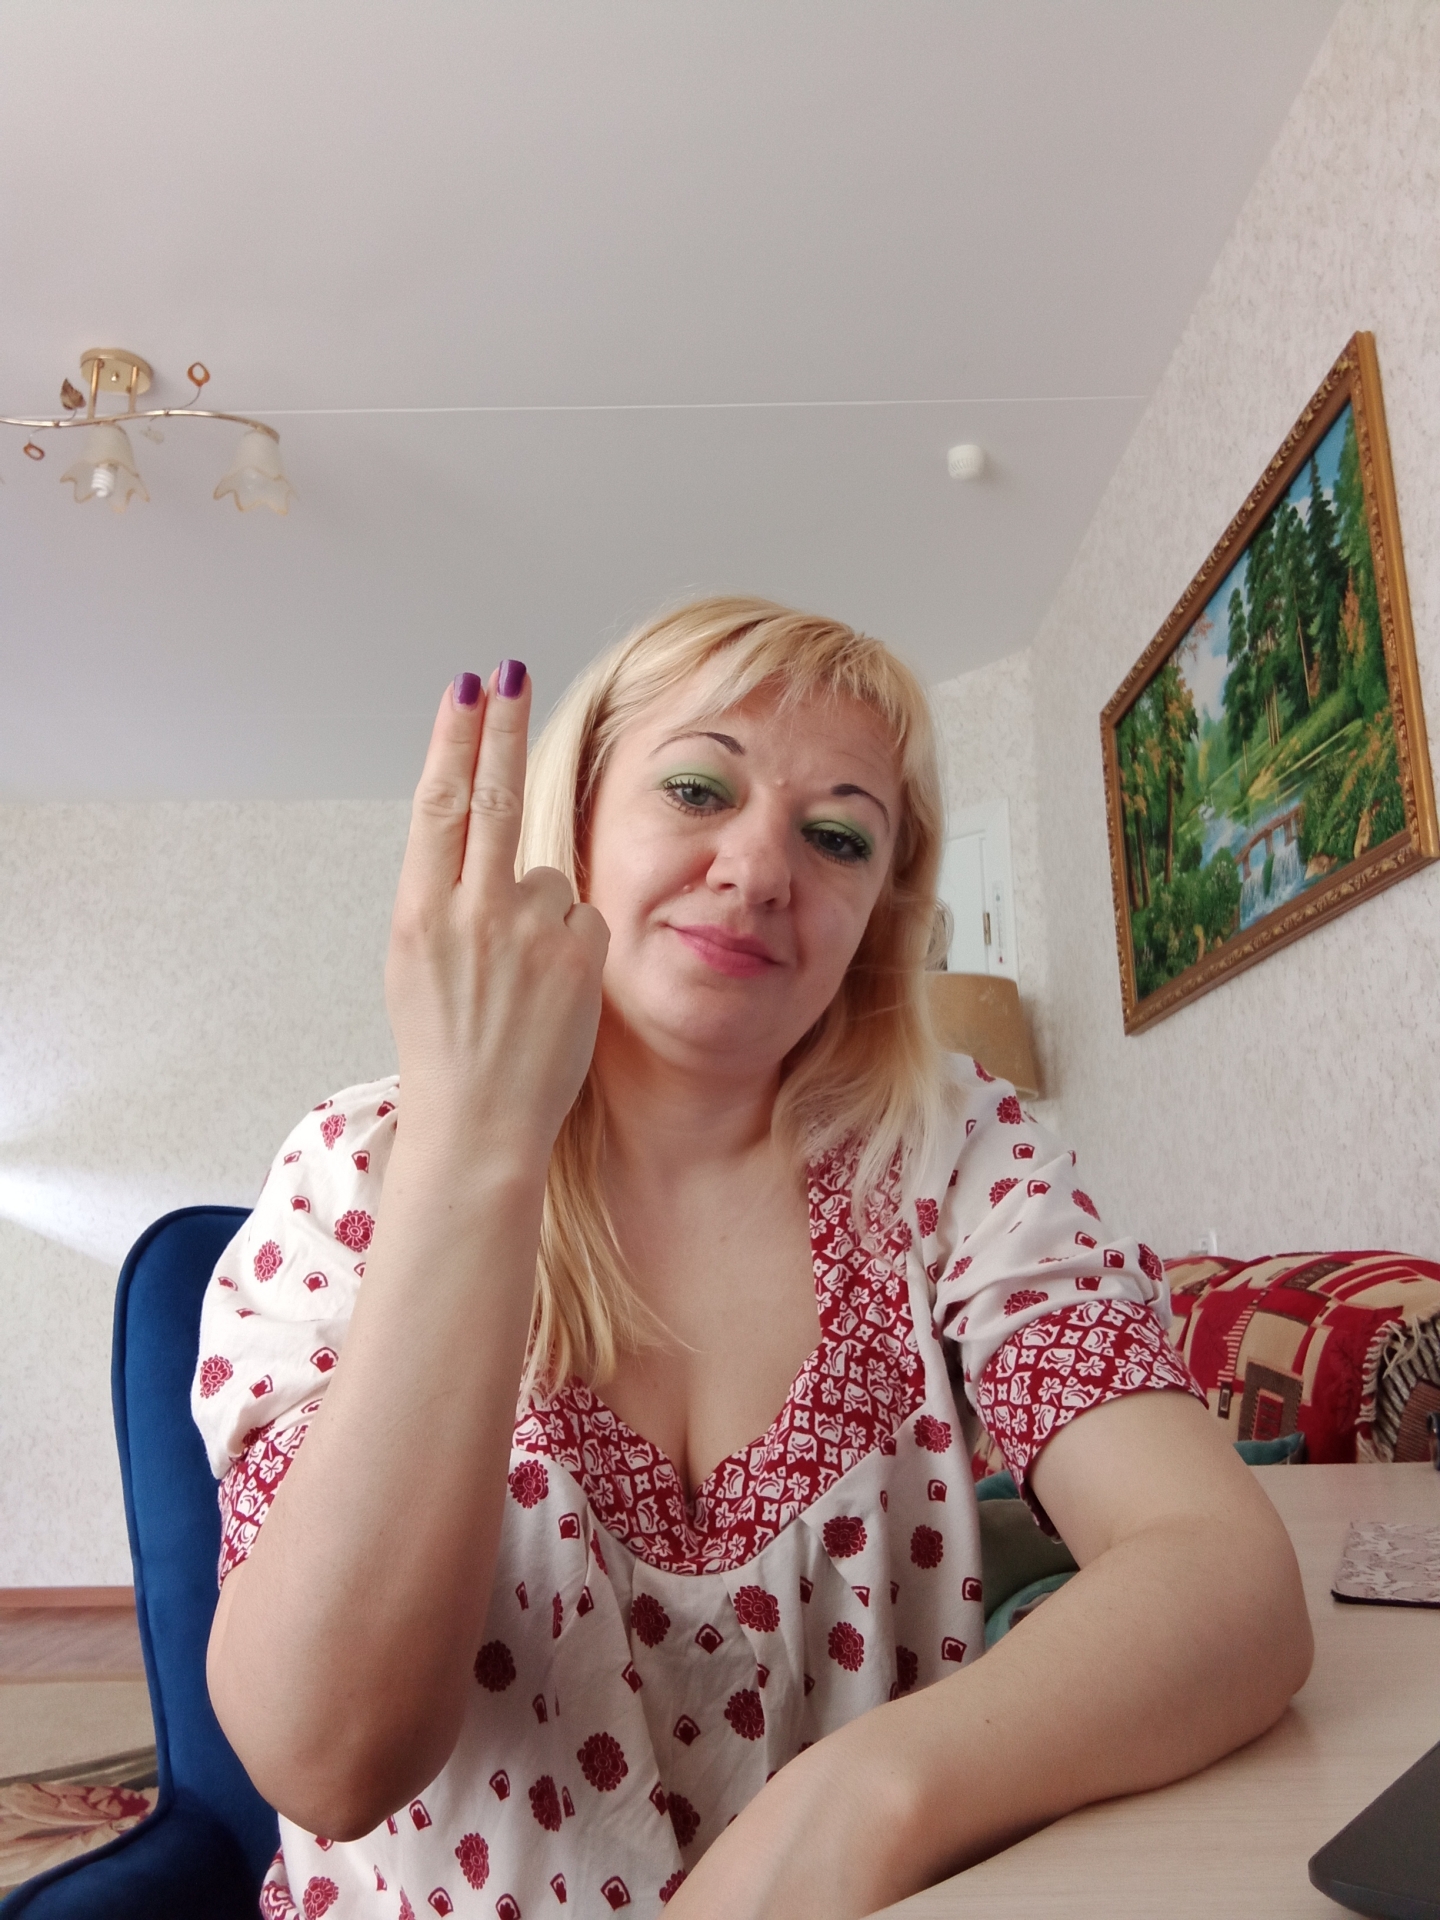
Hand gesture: two_up_inverted